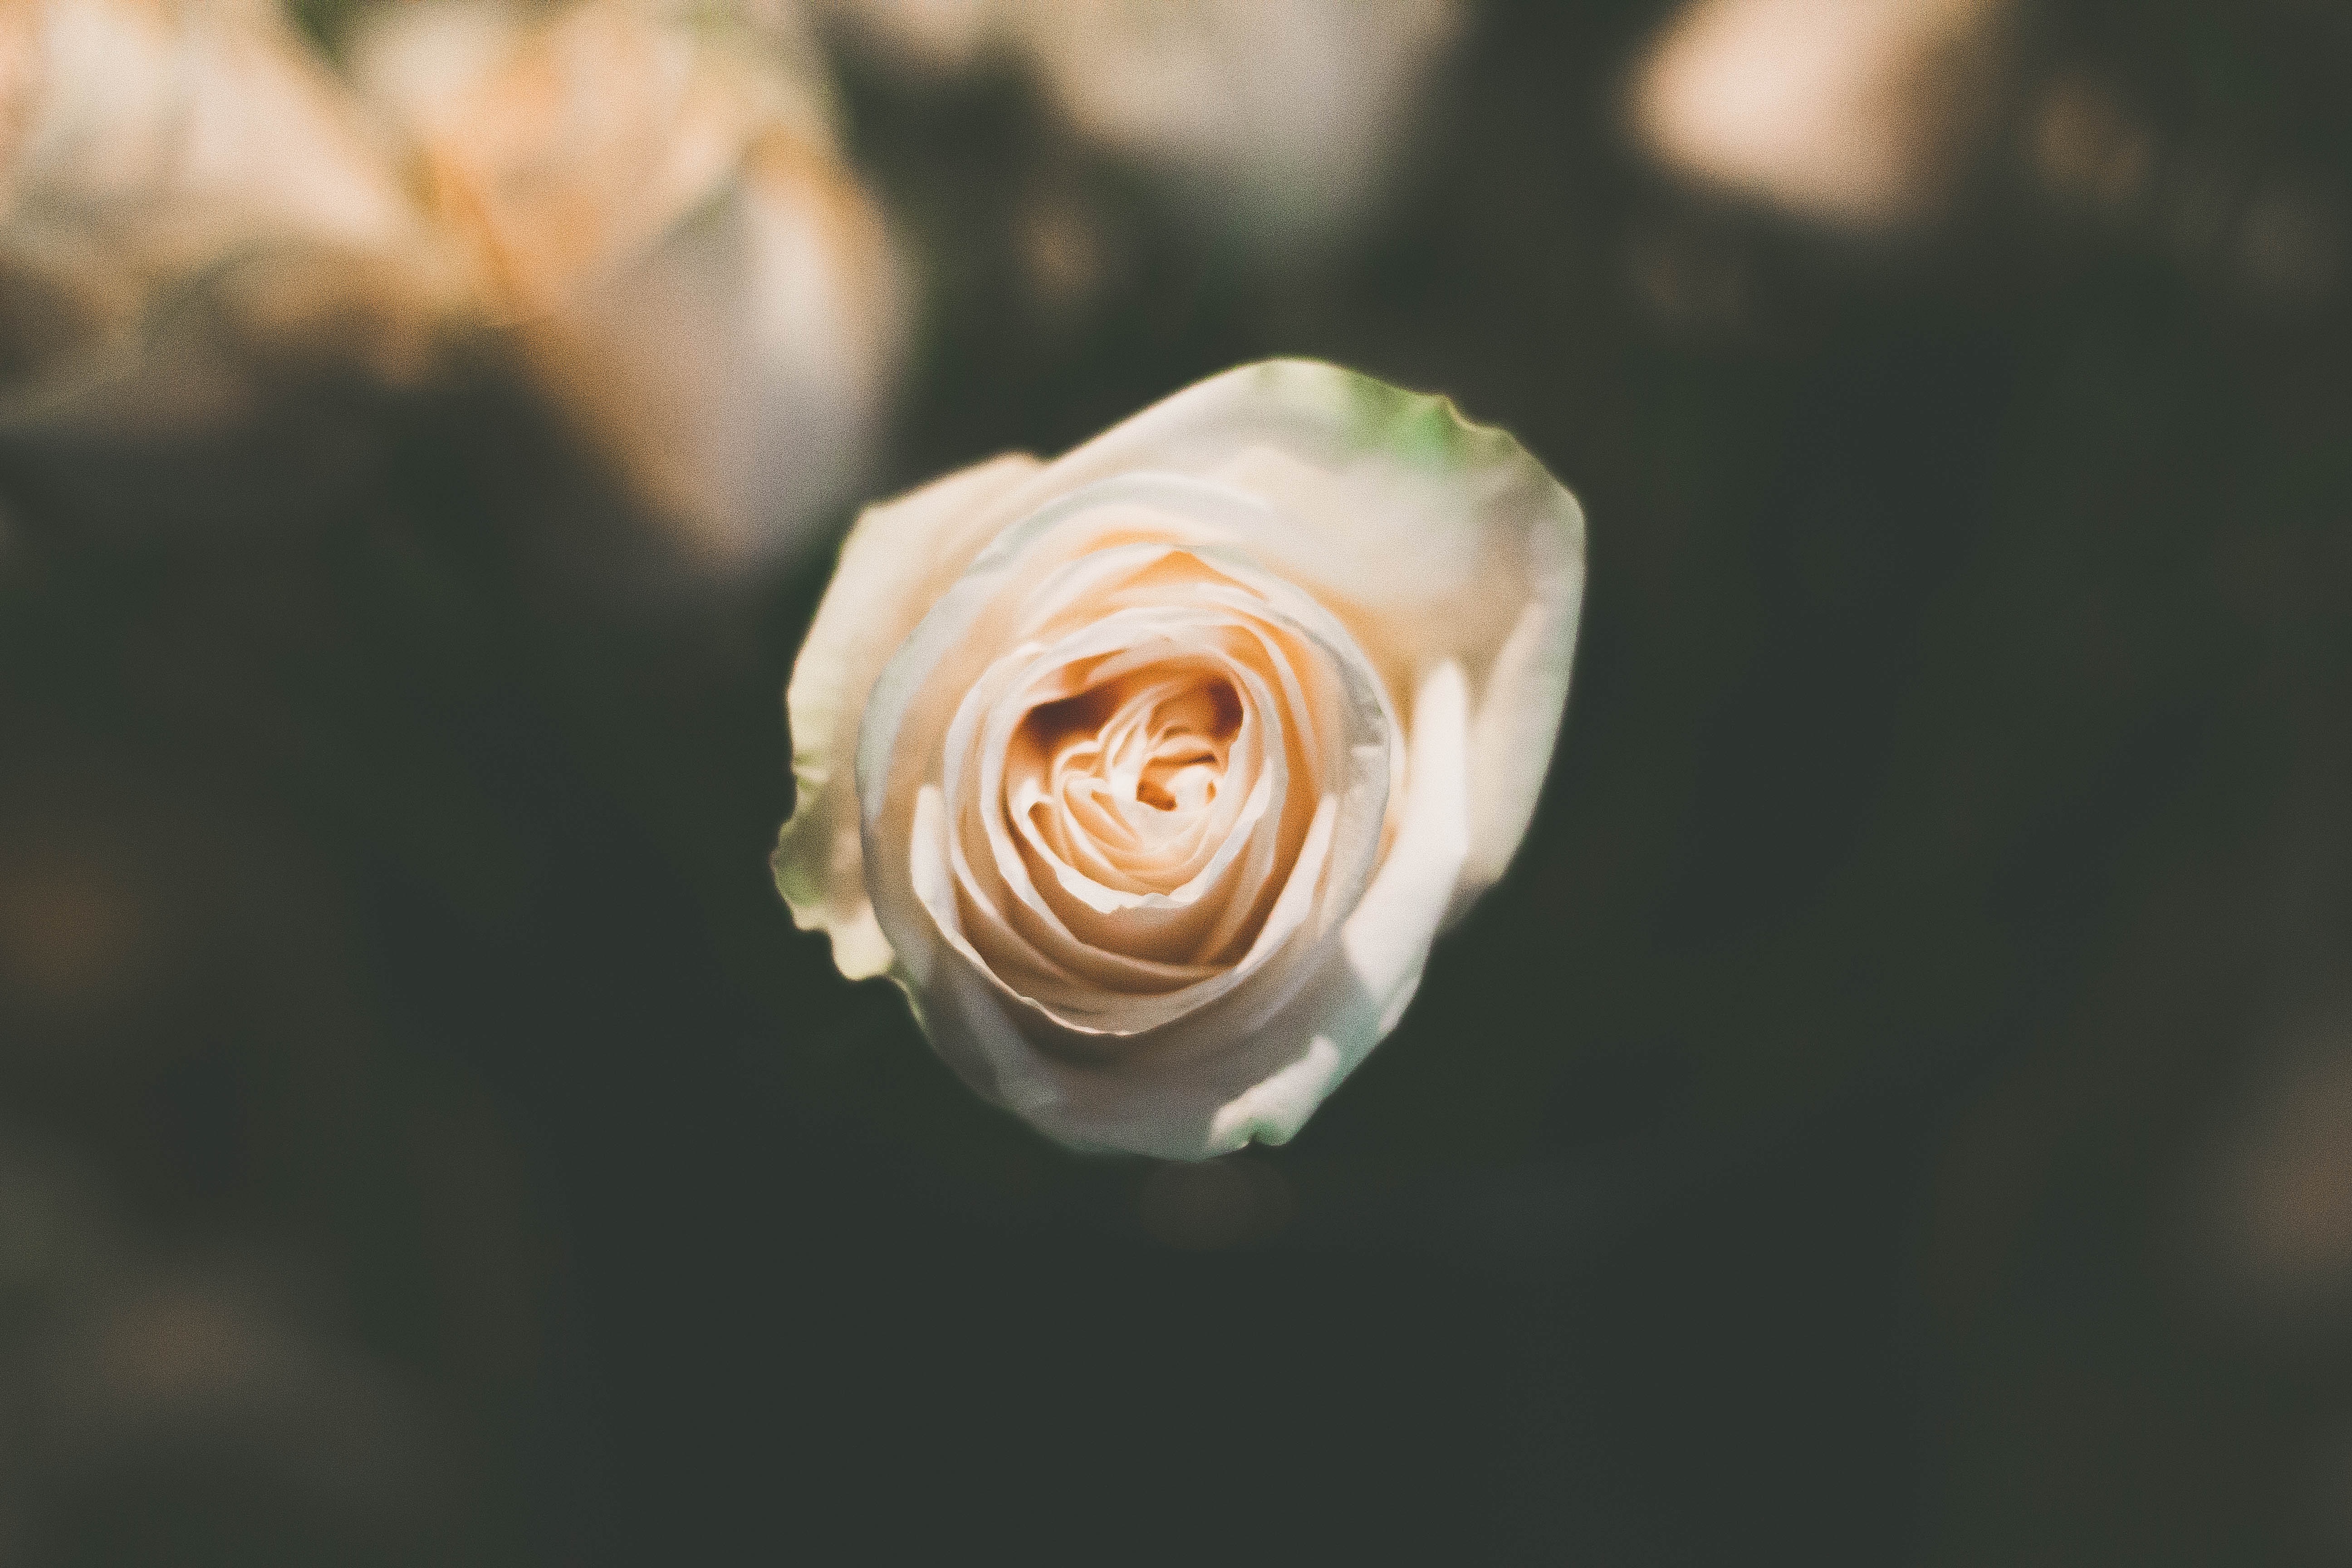
blossom, plant, photography, leaf, flower, petal, rose, yellow, flora, close up, bud, macro photography, flowering plant, rose family, plant stem, land plant